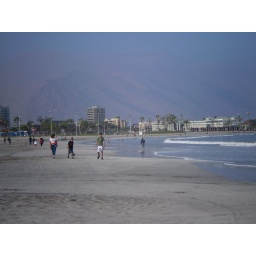
The beach and sand dune in the background. Iquique, Chile